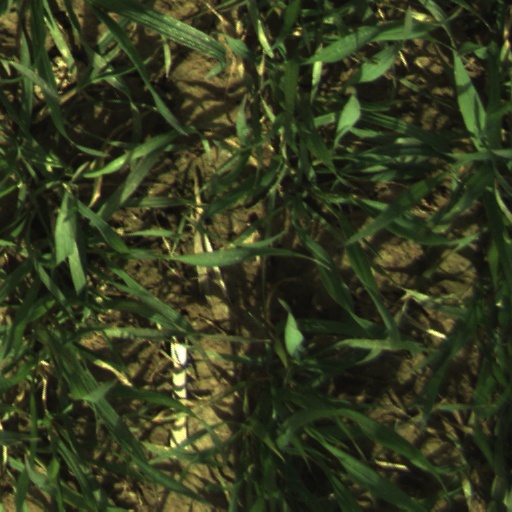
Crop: wheat